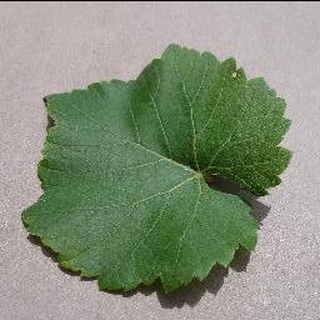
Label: healthy_grape